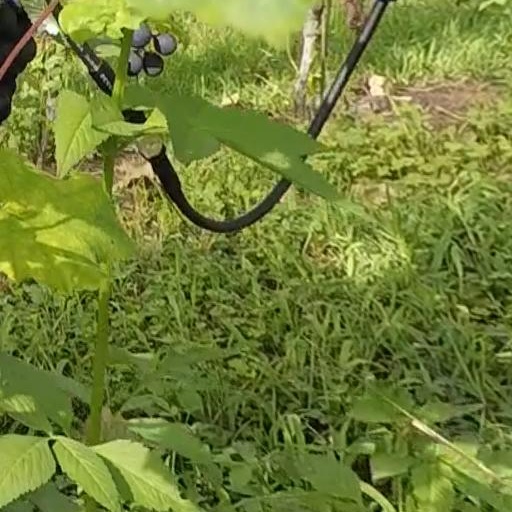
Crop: grape